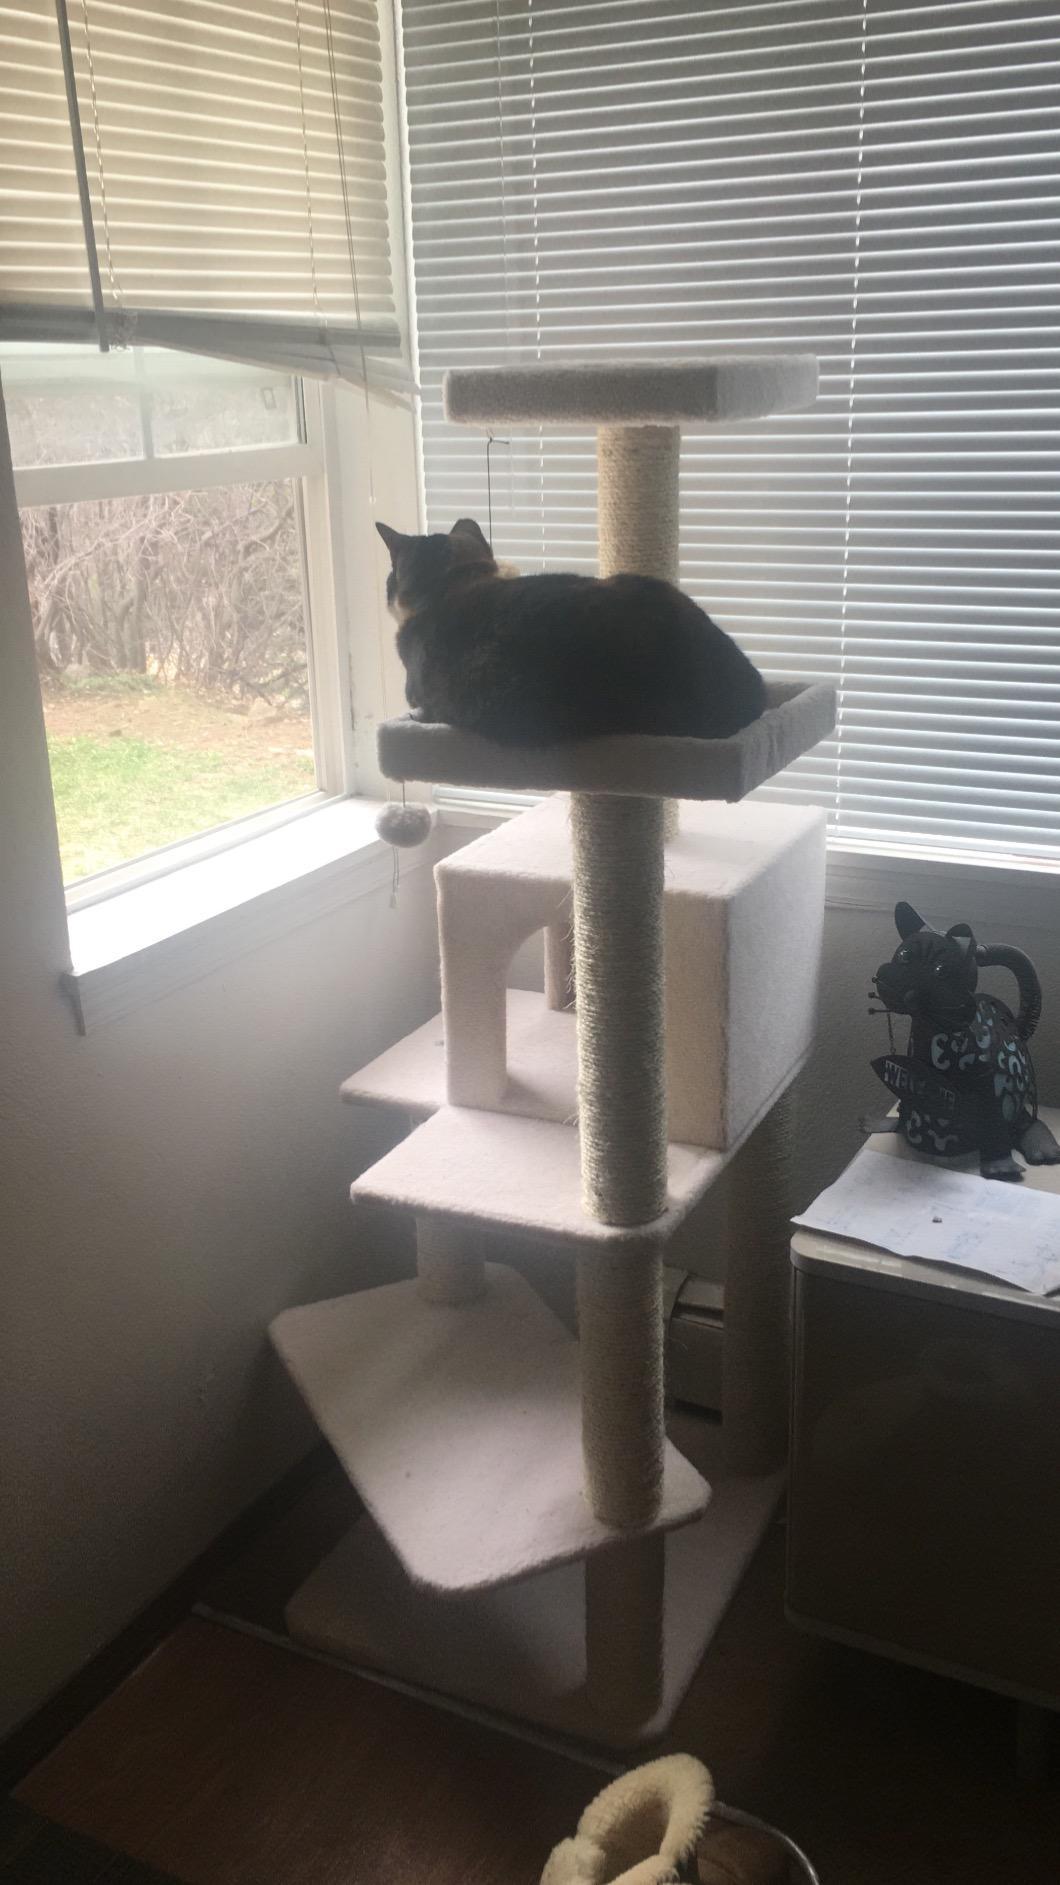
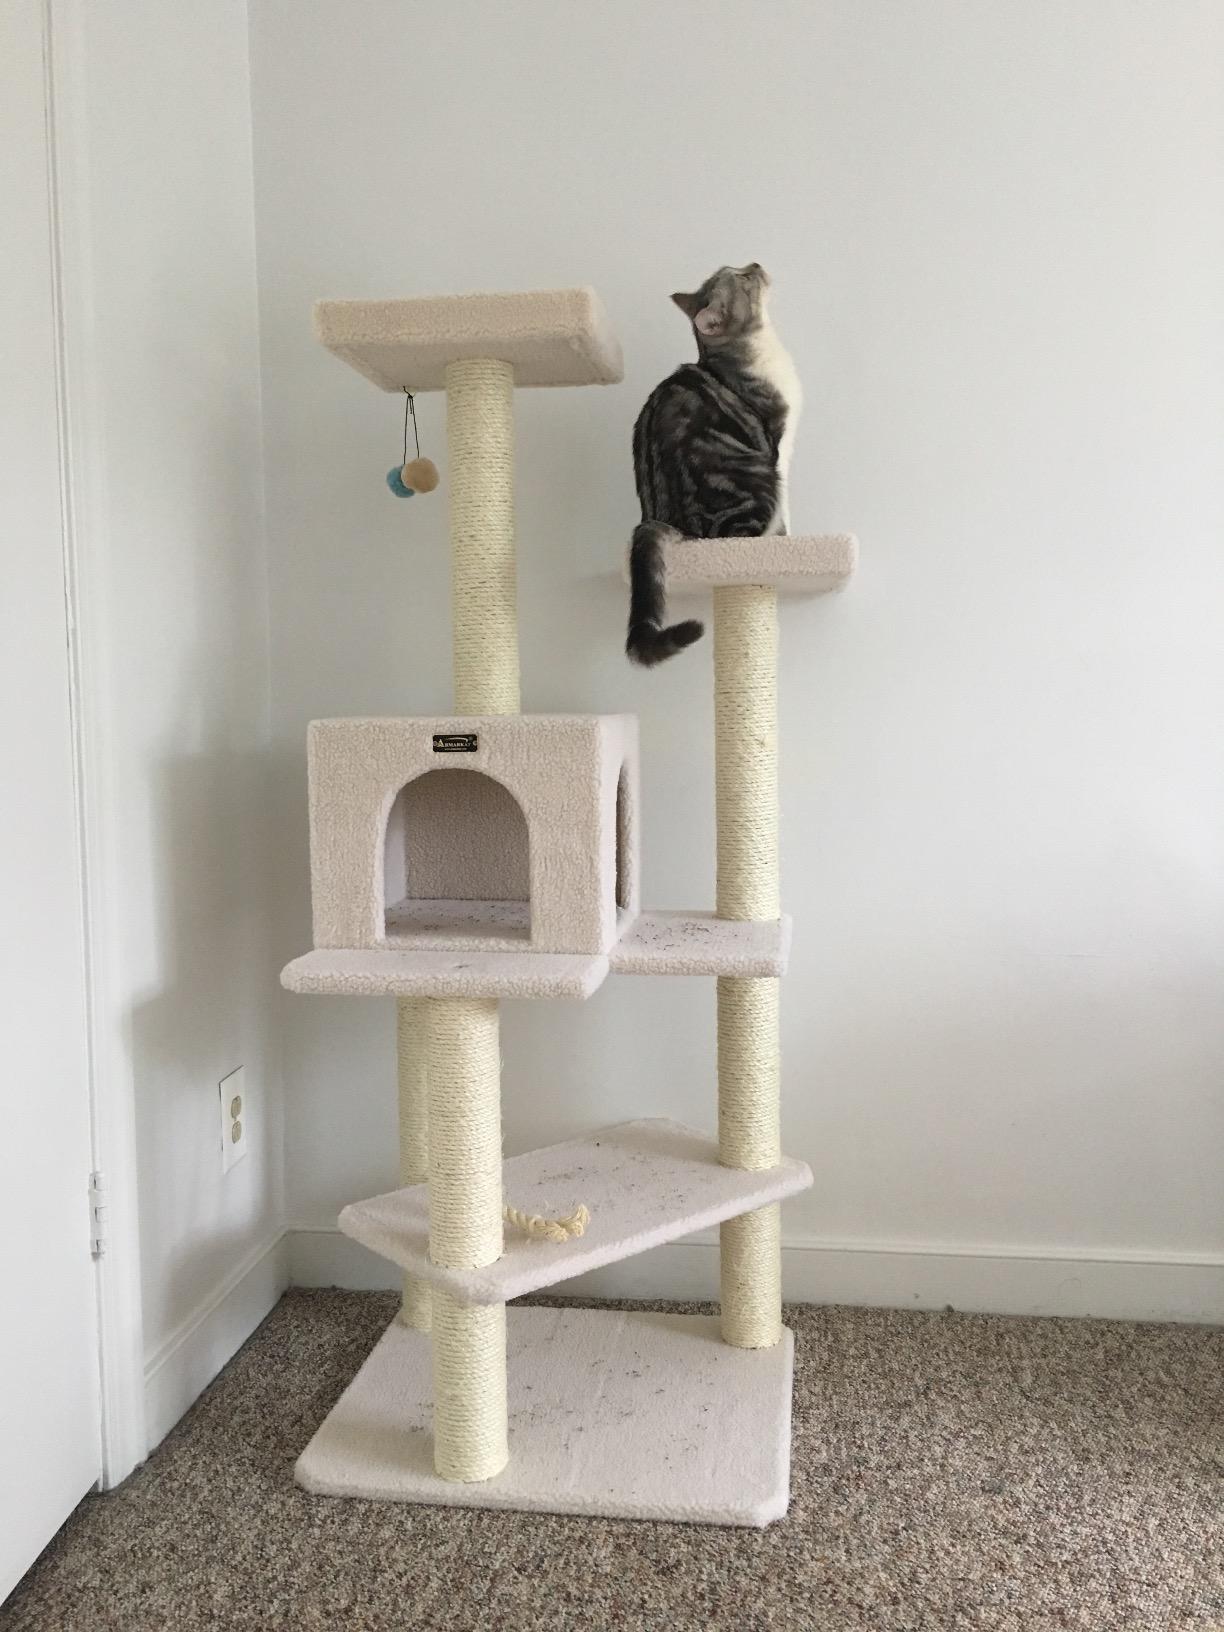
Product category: items_cat tree
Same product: yes